War bond

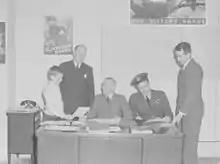
Victory Bond sales in Montreal in 1943

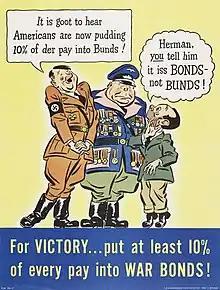
"Bonds, Not Bunds" poster, 1943

Canada's involvement in the Second World War began when Canada declared war on Nazi Germany on September 10, 1939, one week after the United Kingdom. Approximately half of the Canadian war cost was covered by War Savings Certificates and war bonds known as "Victory Bonds" as in World War I. War Savings Certificates began selling in May 1940 and were sold door-to-door by volunteers as well as at banks, post offices, trust companies and other authorised dealers. The certificates matured after seven years, providing a return of $5 for every $4 invested. Initially, individual ownership was limited to $500 in maturities per year, though this cap was later raised to $600. Although the effort raised $ in funds and was successful in financially involving millions of Canadians in the war effort, it only provided the Government of Canada with a fraction of what was needed.